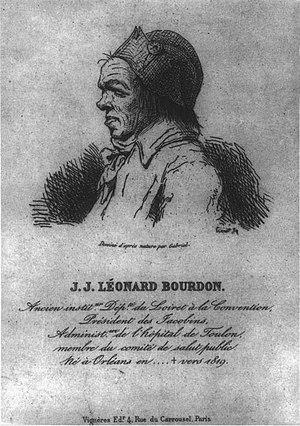
Léonard Bourdon. Gravure publiée par Jean-Eugène Vignères (1812-1884) entre 1842 et 1846, d'après le croquis dessiné par Georges-François-Marie Gabriel en 1794.
Louis Jean Joseph Léonard Bourdon de la Crosnière est un éducateur et homme politique français né à Alençon le 6 novembre 1754 et mort à Breslau le 29 mai 1807.